Daihatsu Charmant

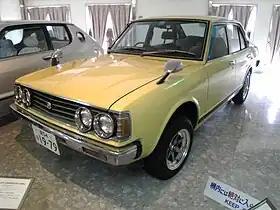
1978–1981 Daihatsu Charmant 1300 sedan (A30)

The is a subcompact car built by Daihatsu. It was succeeded by the Applause two years after Charmant production ended. The Charmant was heavily based on the E20/E70 Toyota Corolla platforms; model changes paralleled those of the Corolla. All Charmants were fitted with Toyota inline-four engines, ranging from 1.2 to 1.6 litres. The word "charmant" is French for "charming."